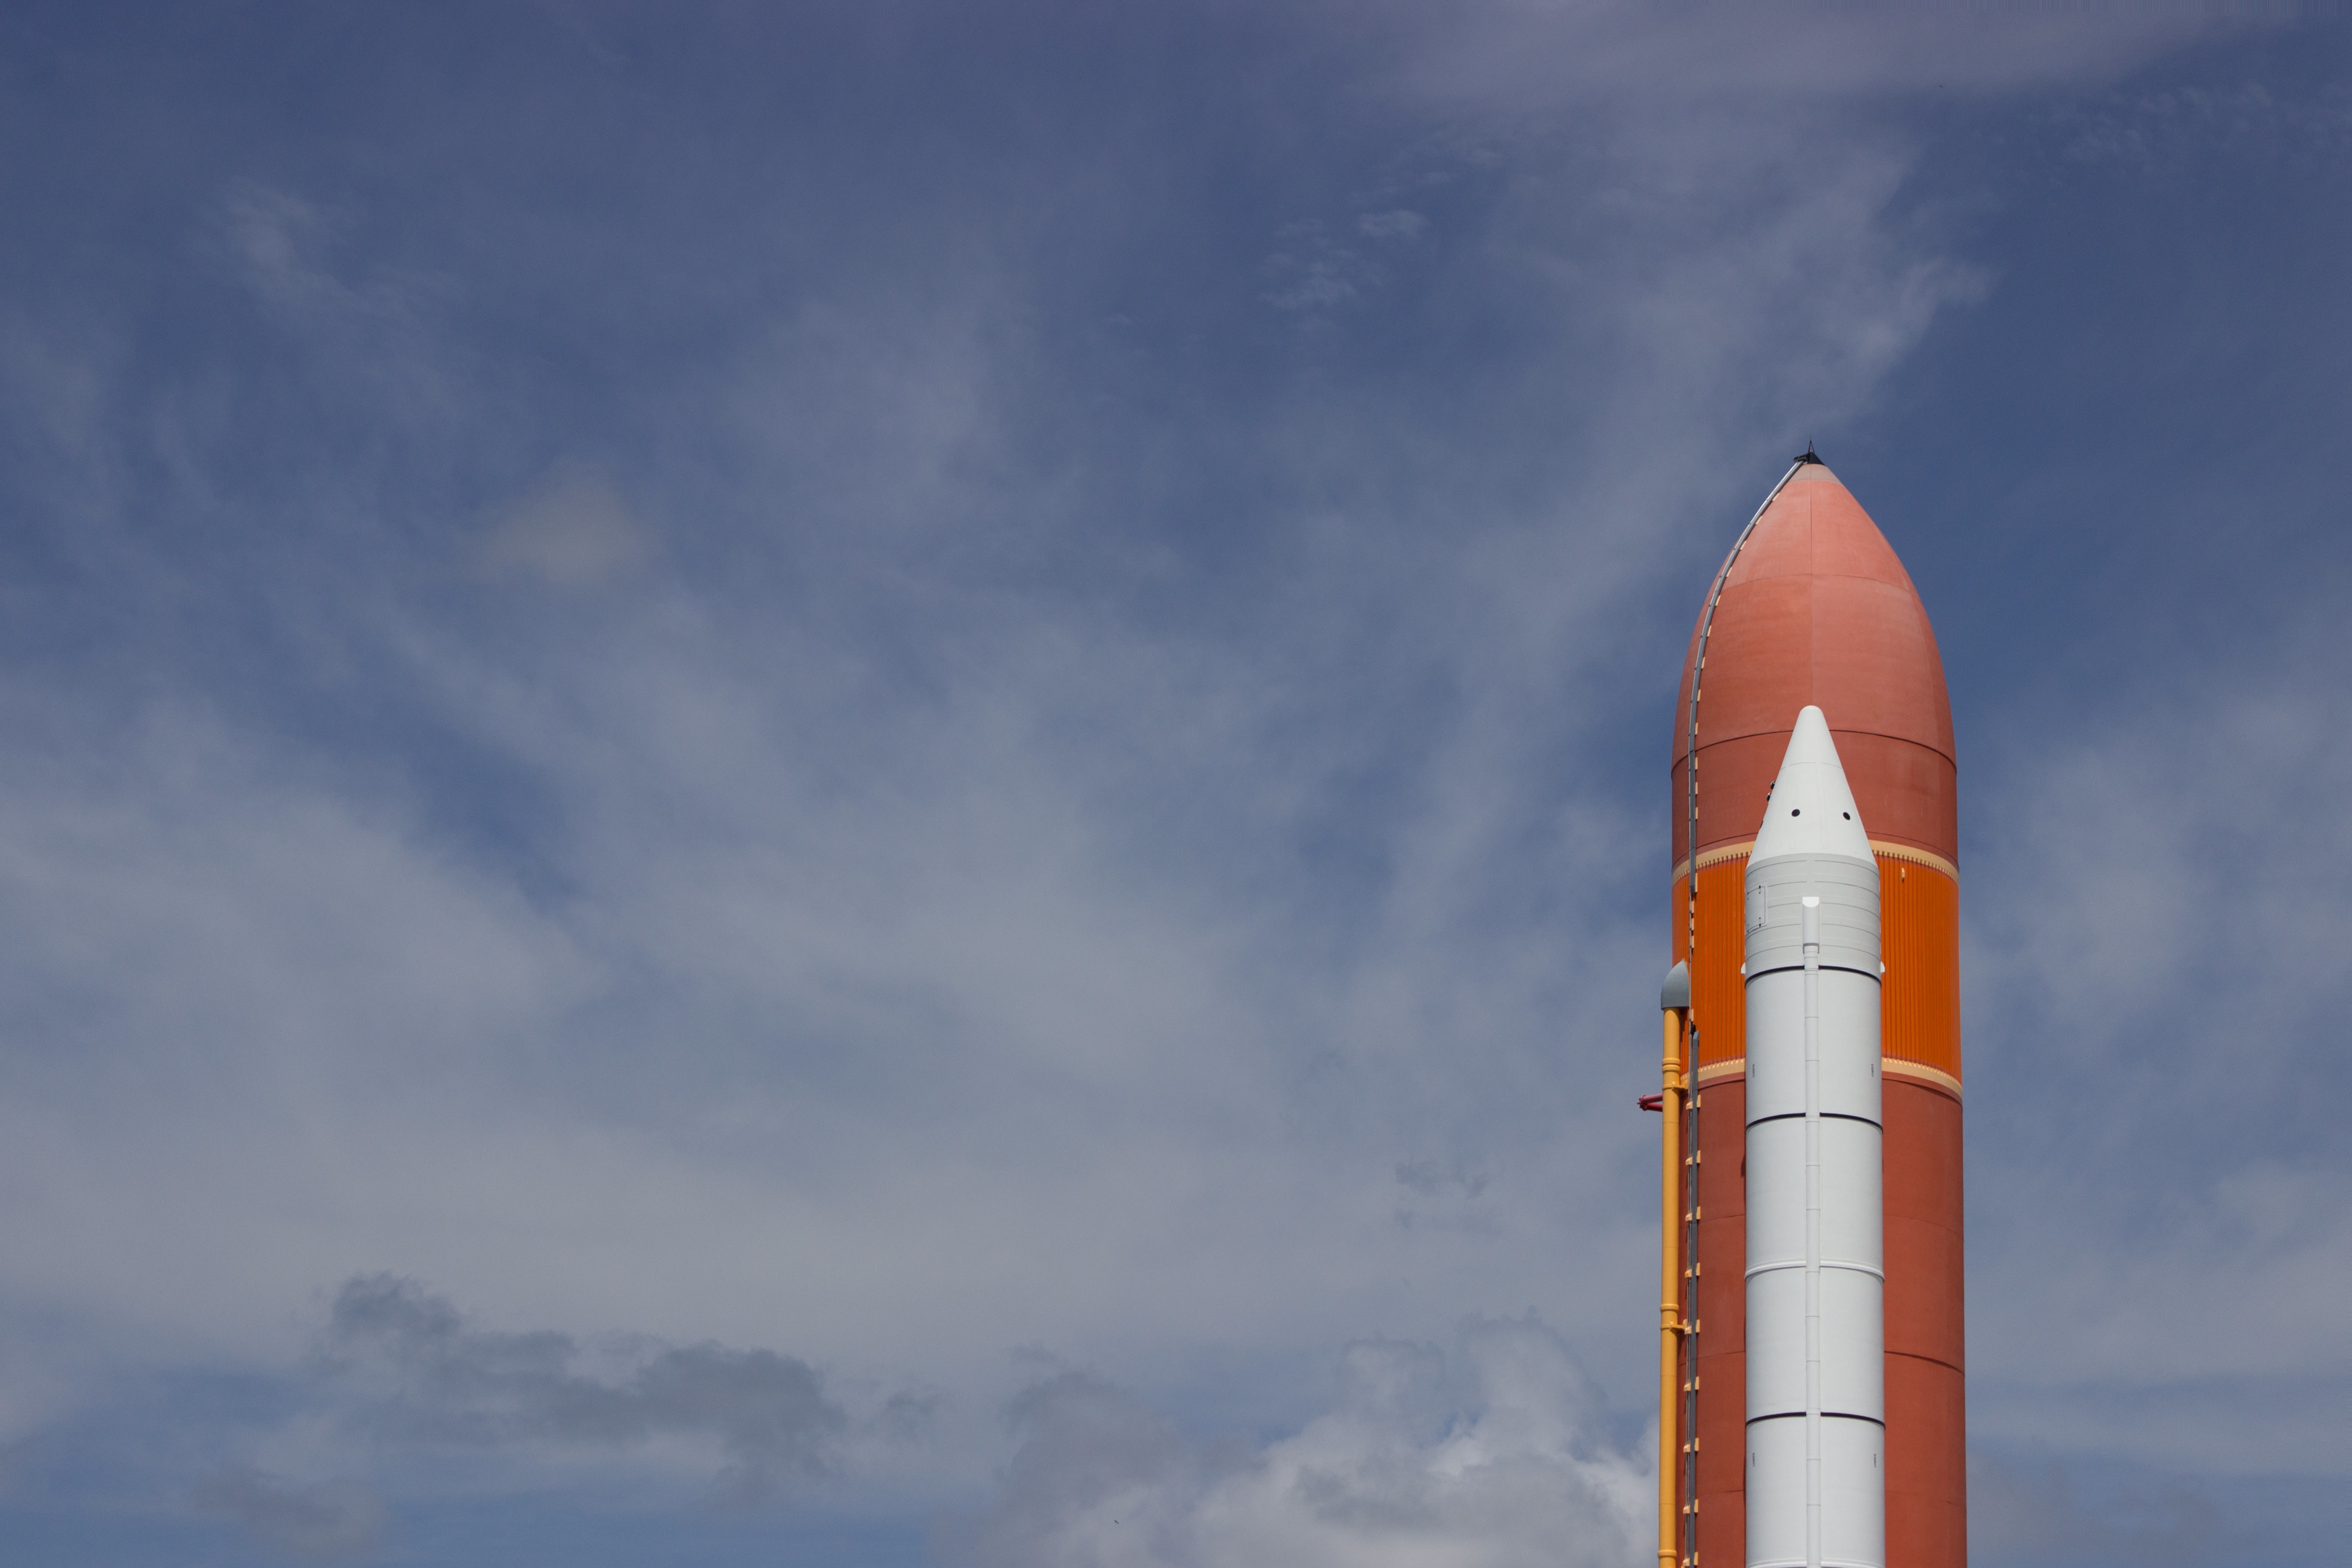
cloud, sky, atmosphere, aircraft, vehicle, tower, blue, rocket, spacecraft, atmosphere of earth